Our Lady of Ransom Church, Kanyakumari

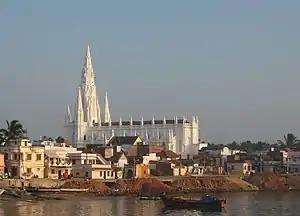
Our Lady of Ransom Church view from the beach

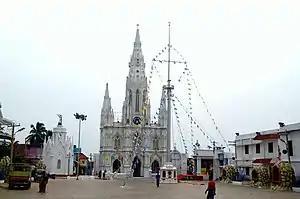
Flag Mast

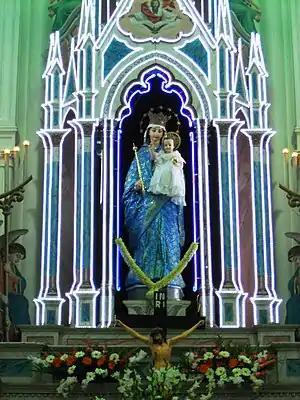
Ransom Mary in Indian Tradition

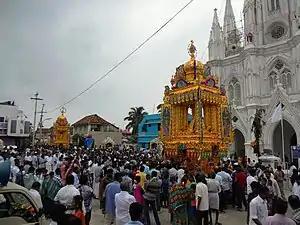
Two golden cars

It is situated in the District of Kanyakumari in the southernmost part of the Indian subcontinent (also referred as "The Lands End"). The Kanyakumari Parish almost coincides with the civil village of Kanyakumari. It is closely associated with the mainstream Catholic faith in India. According to the census in 2011, the Kanyakumari district comprises 48.74% of Christians in Tamil Nadu.